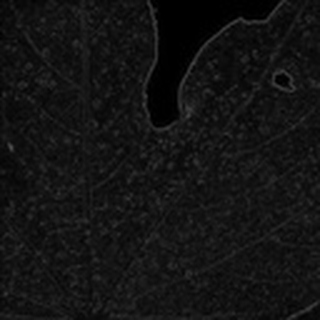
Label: cotton_aphids